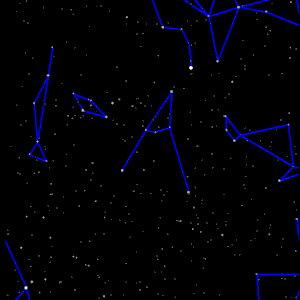
La Dorade est une constellation de l'hémisphère sud. Seules ses étoiles les plus au nord peuvent être aperçues au-dessus de 20° de latitude nord et elle s'étend quasiment jusqu'au pôle sud céleste.